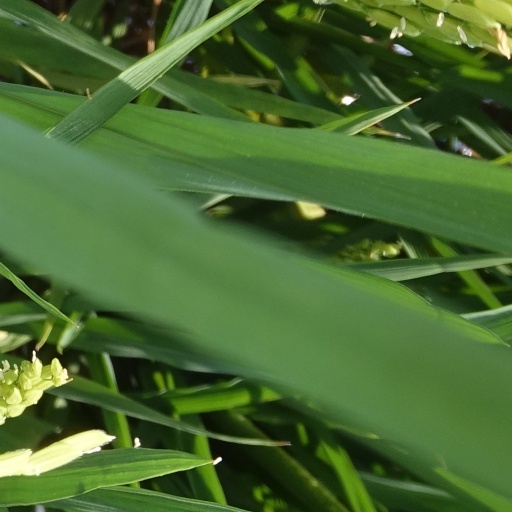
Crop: rice